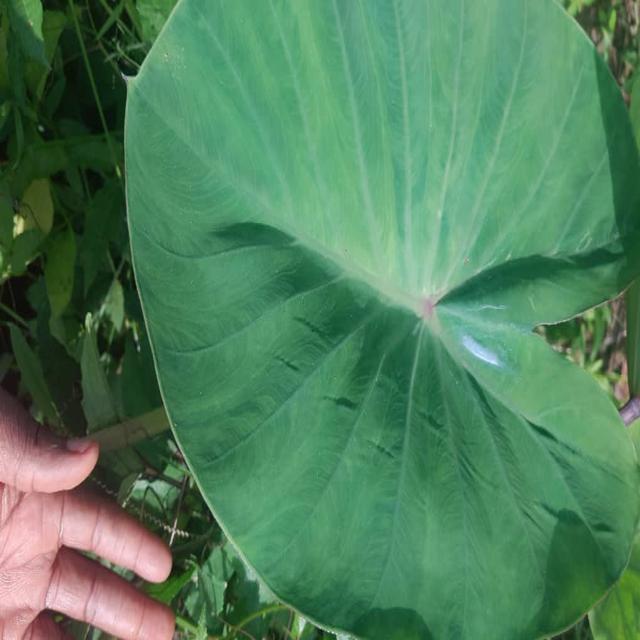
Label: Healthy